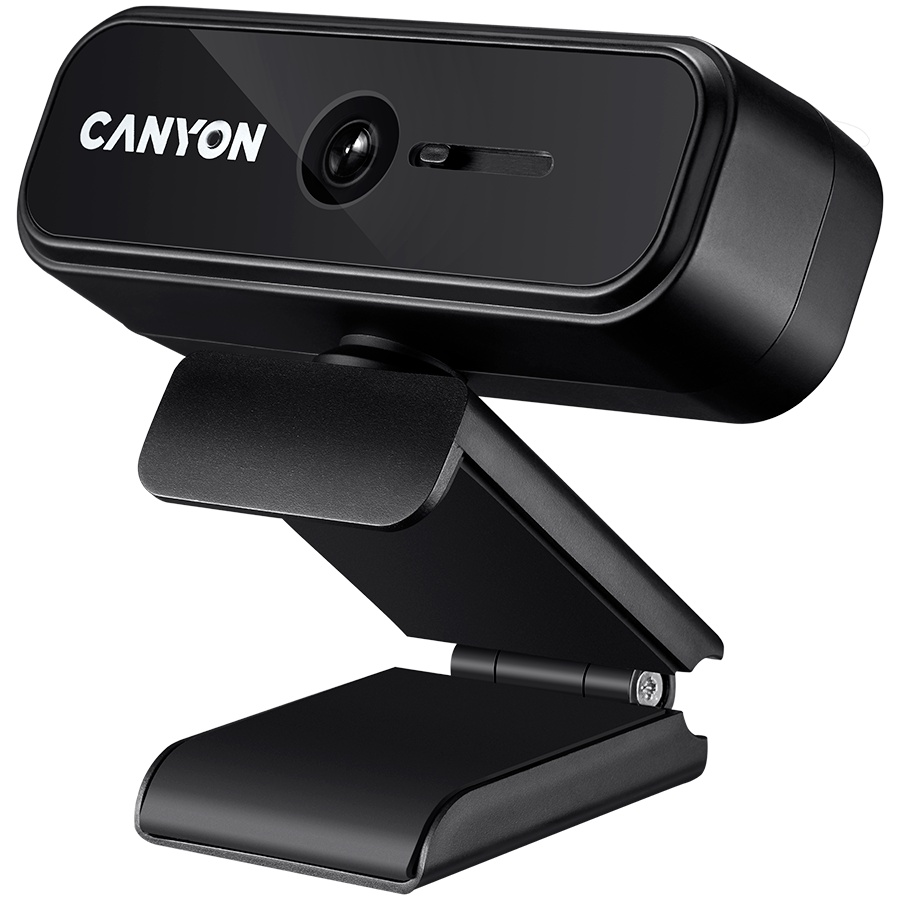
CANYON webcam C2N Full HD 1080p Black
Brand: CANYON
Category: Cameras & Optics > Cameras > Webcams